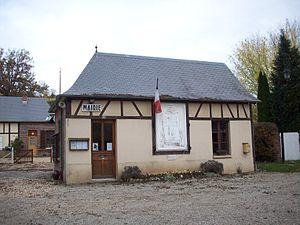
Mairie de Lorleau.
Lorleau est une commune française située dans le département de l'Eure, en région Normandie.